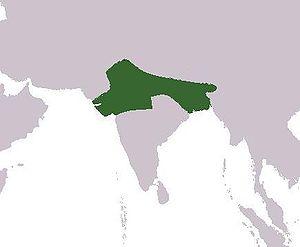
Harshavardhana ou Harsha est un empereur indien qui unifie et règne sur l'Inde du Nord durant plus de quarante années. Les évènements de son règne sont connus au travers du récit de voyage du pèlerin chinois Xuanzang et des écrits de Bâna, son historien, qui nous à laissé une description détaillée des événements qui le conduisirent à monter sur le trône.